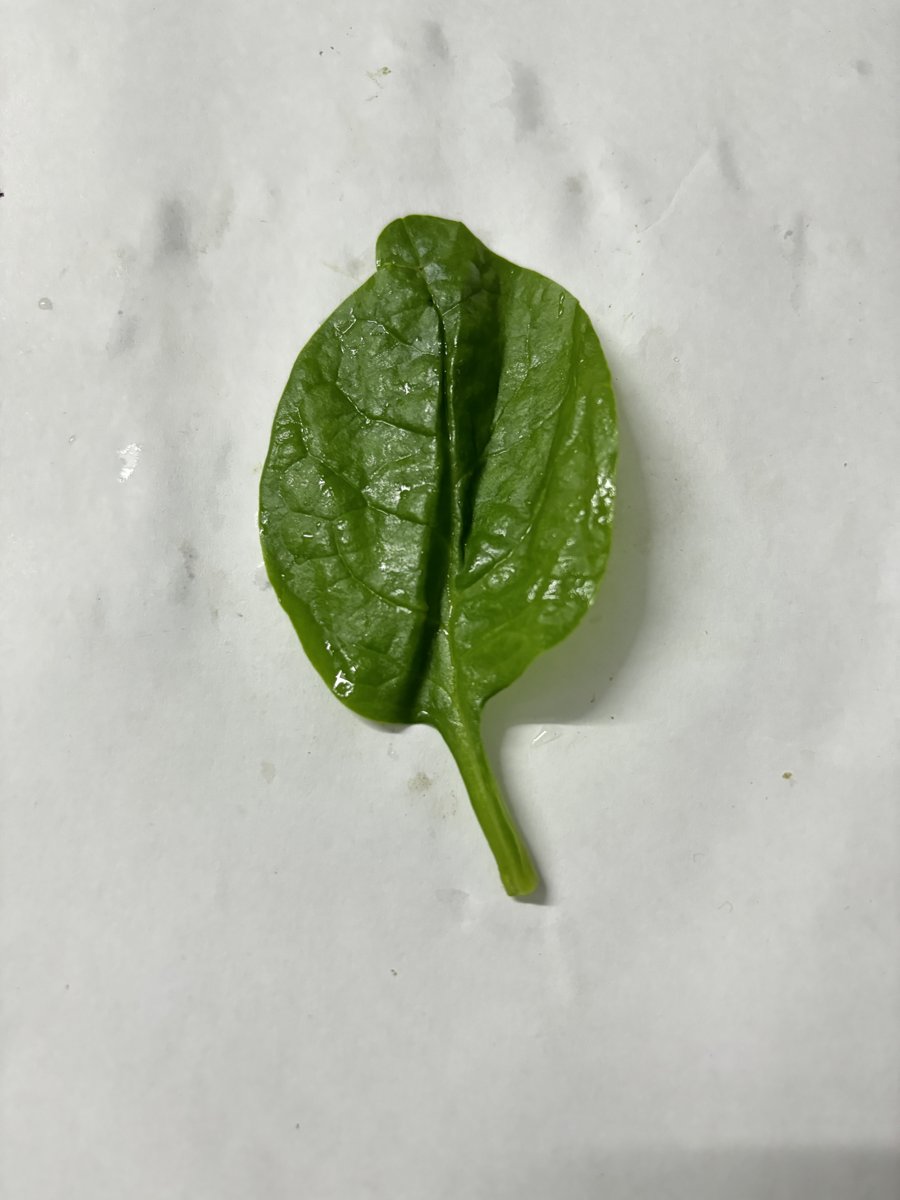
Label: Healthy-Leaf